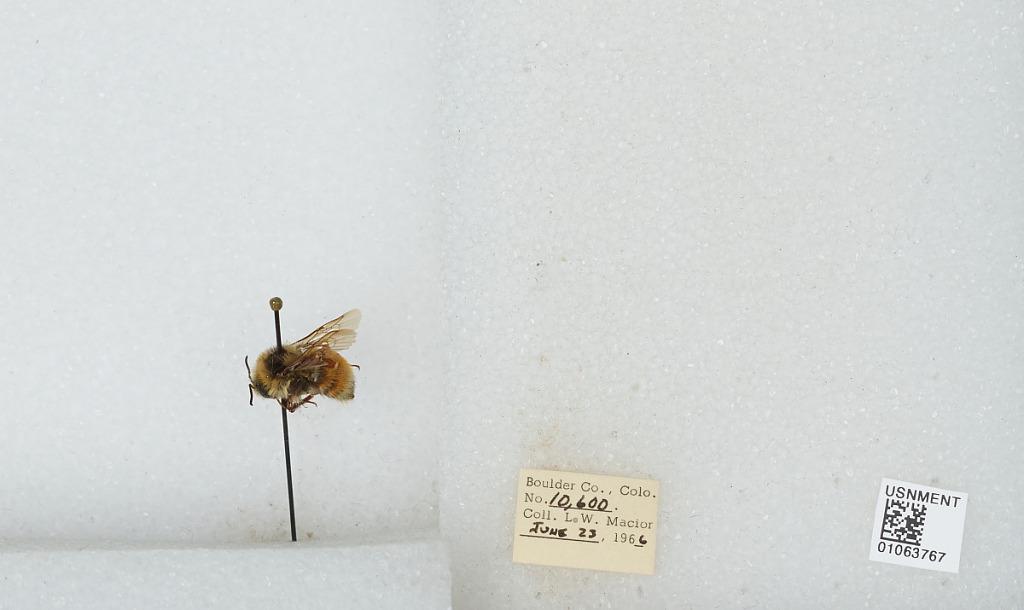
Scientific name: Bombus (Pyrobombus) bifarius Cresson
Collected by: L. Macior
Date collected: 1966-6-23
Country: United States
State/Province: Colorado
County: Boulder
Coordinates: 40.09, -105.36